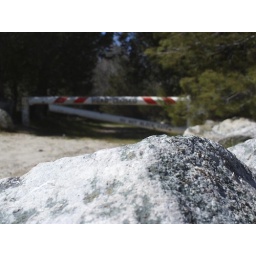
many roads in the mountains